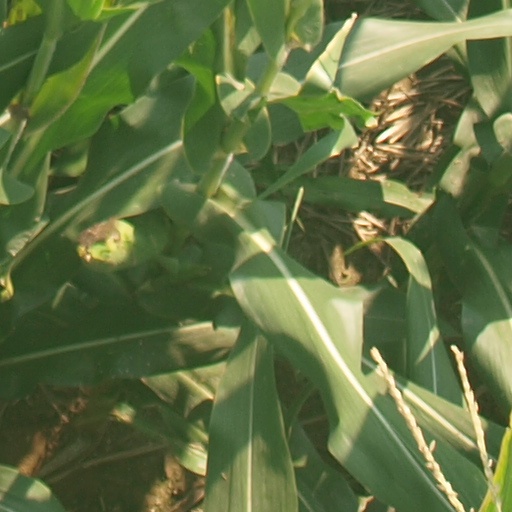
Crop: maize; corn